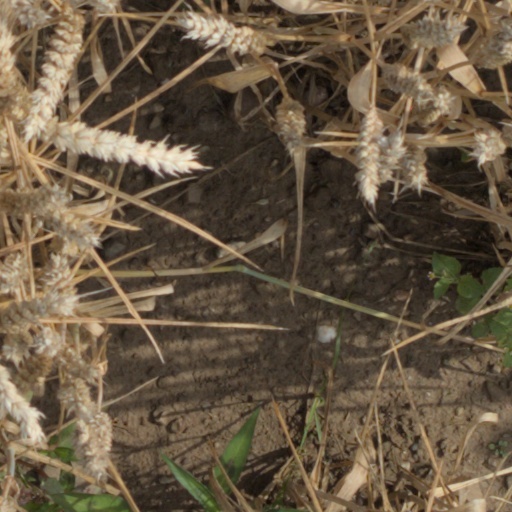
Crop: wheat